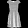
Label: Dress